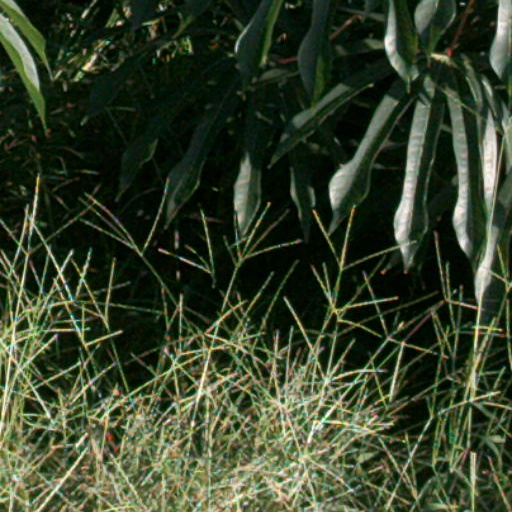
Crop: cassava